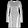
Label: Dress